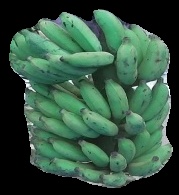
Variety: elakki-bale
Grade: grade3